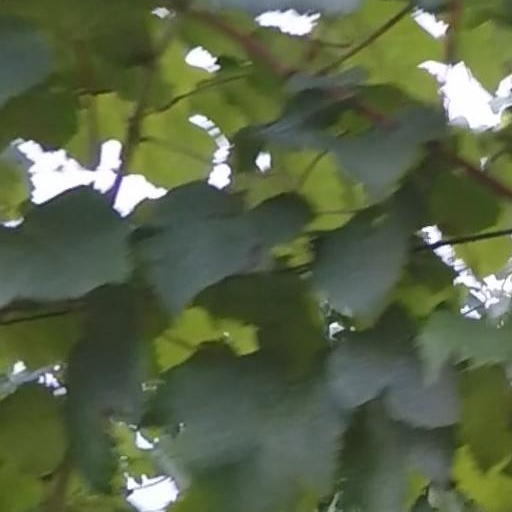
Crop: grape